His Master's Voice

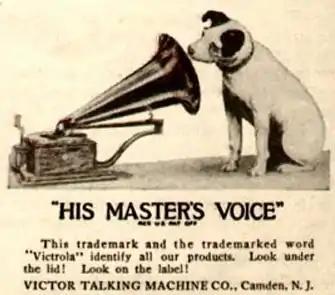
The Victor Talking Machine Company in the United States used the His Master's Voice trademark from 1901 onwards. The above example is an advertisement from 1921.

In early 1899, Francis Barraud applied for copyright of his original 1898 painting using the descriptive working title "Dog looking at and listening to a Phonograph". He was unable to sell the work to any cylinder phonograph company. The painting had been originally offered to James Hough, manager of Edison Bell in London, but he declined, saying "dogs don't listen to phonographs".